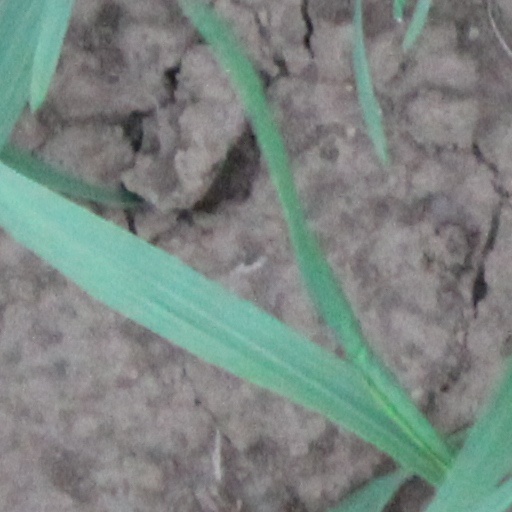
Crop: wheat